Aldine, Texas

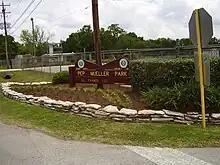
Pep Mueller Park

Harris County Precinct 1 operates Pep Mueller Park, located at 14750 Henry Road in Aldine. It was given its current name in 1981 to honor M. A. "Pep" Mueller, the superintendent of Precinct 4's Spring Camp, Road, and Bridge Maintenance Facility. The park has a playground, a community building, a basketball pavilion, a toilet and concession facility, four ball fields, and four press boxes.